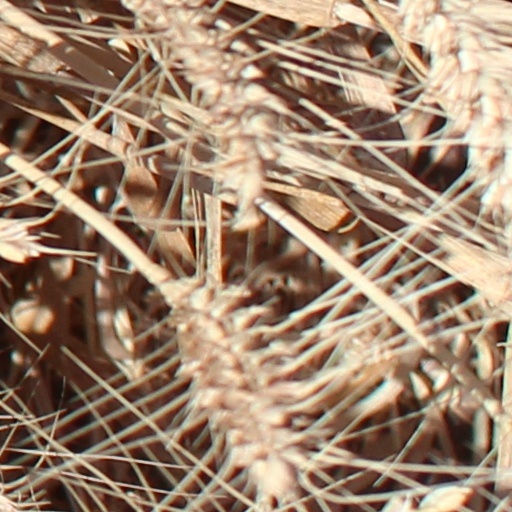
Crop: wheat